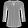
Label: Shirt